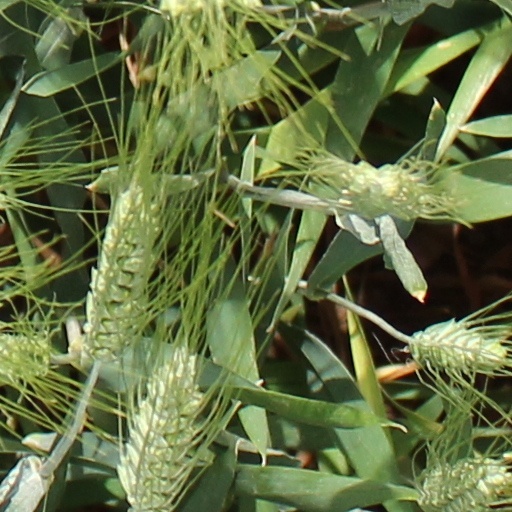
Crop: wheat